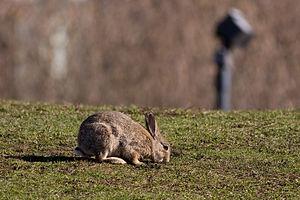
Un lapin européen (Oryctolagus cuniculus) près de l'Opéra National Finnois à Helsinki. Le lapin n'est pas une espèce indigène en Finlande, les populations urbaines actuelles dérivent de lapins de compagnie échappés dans la nature.